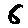
Label: 6